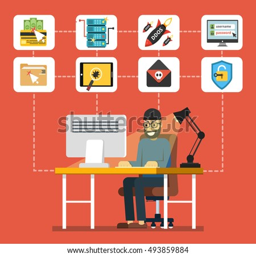
hobby sitting at the desktop and hacking secret data on the laptop .